Lori (historic province)

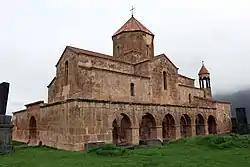
Odzun Church, 5th–7th century

The region was a center of Armenian monastic life. In the early 5th century, Mesrop Mashtots visited Tashir. According to S. Peter Cowe, he sought to spread literacy among the Armenian population in an effort to preserve their authenticity after the region was captured from Armenia.